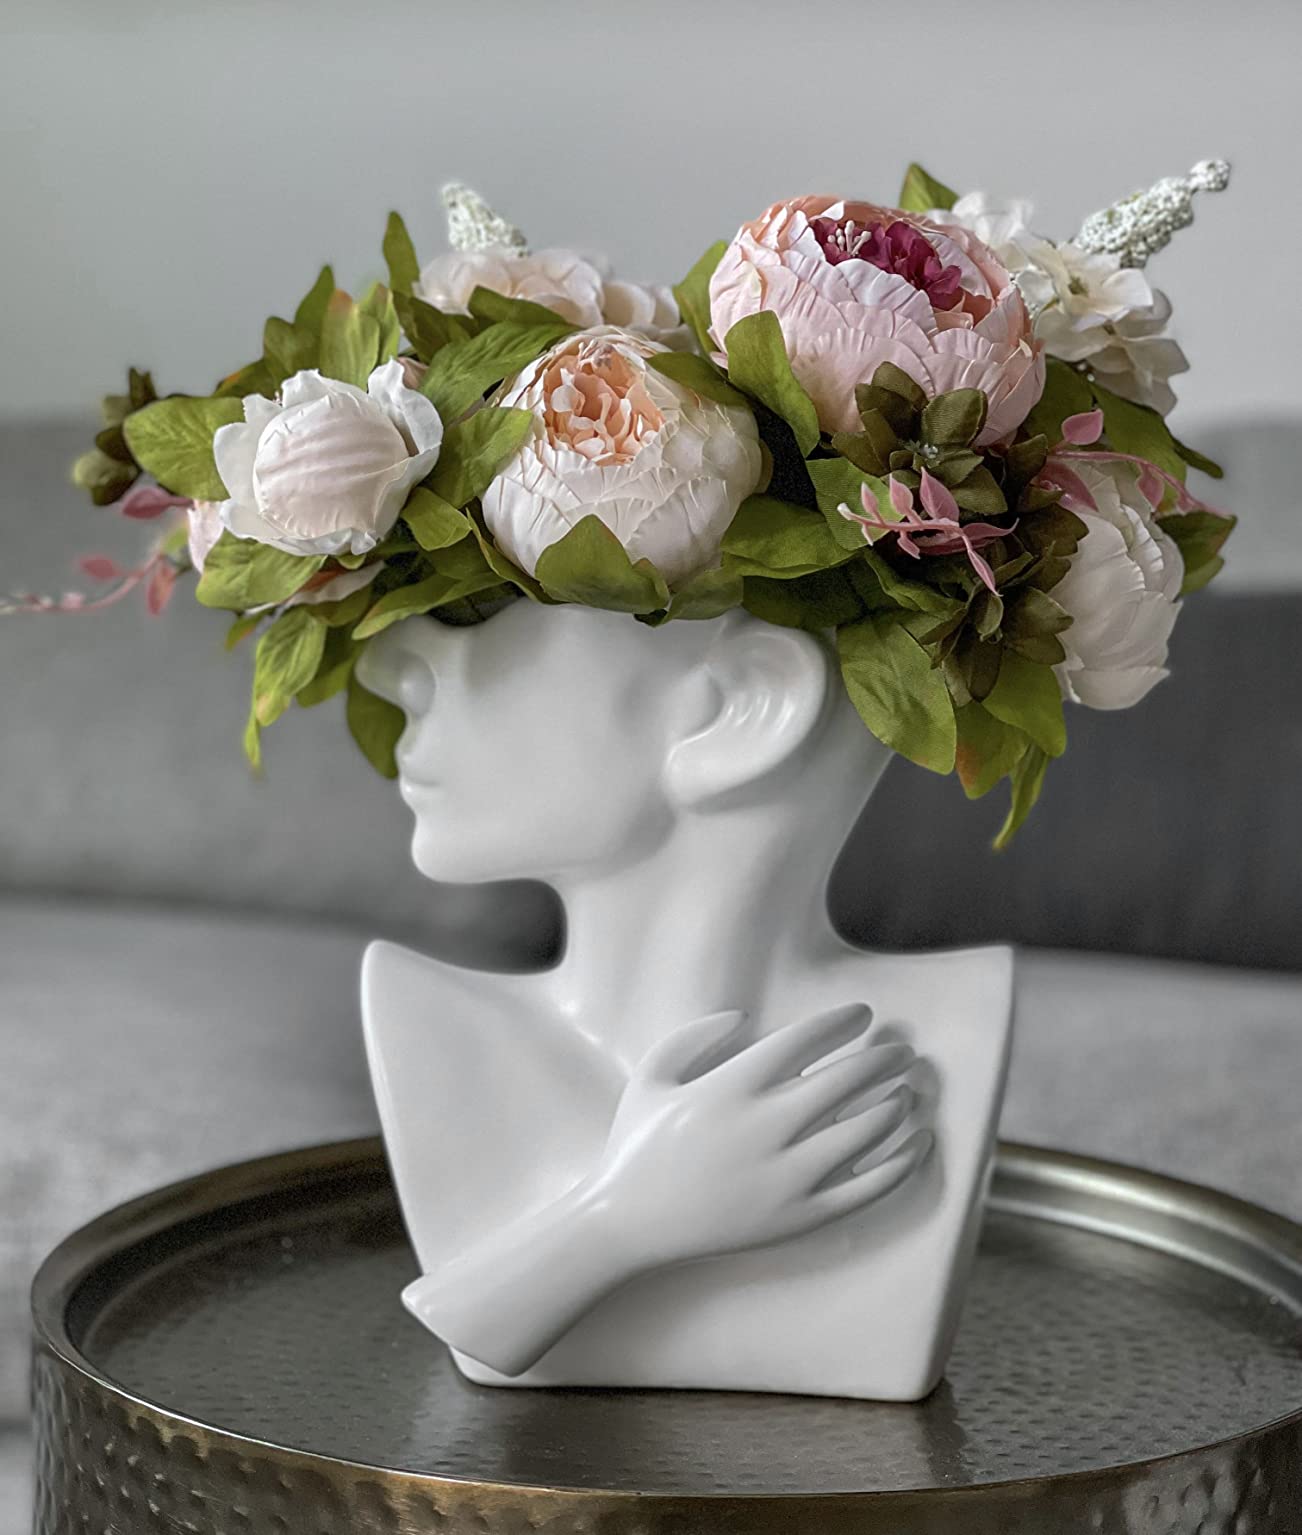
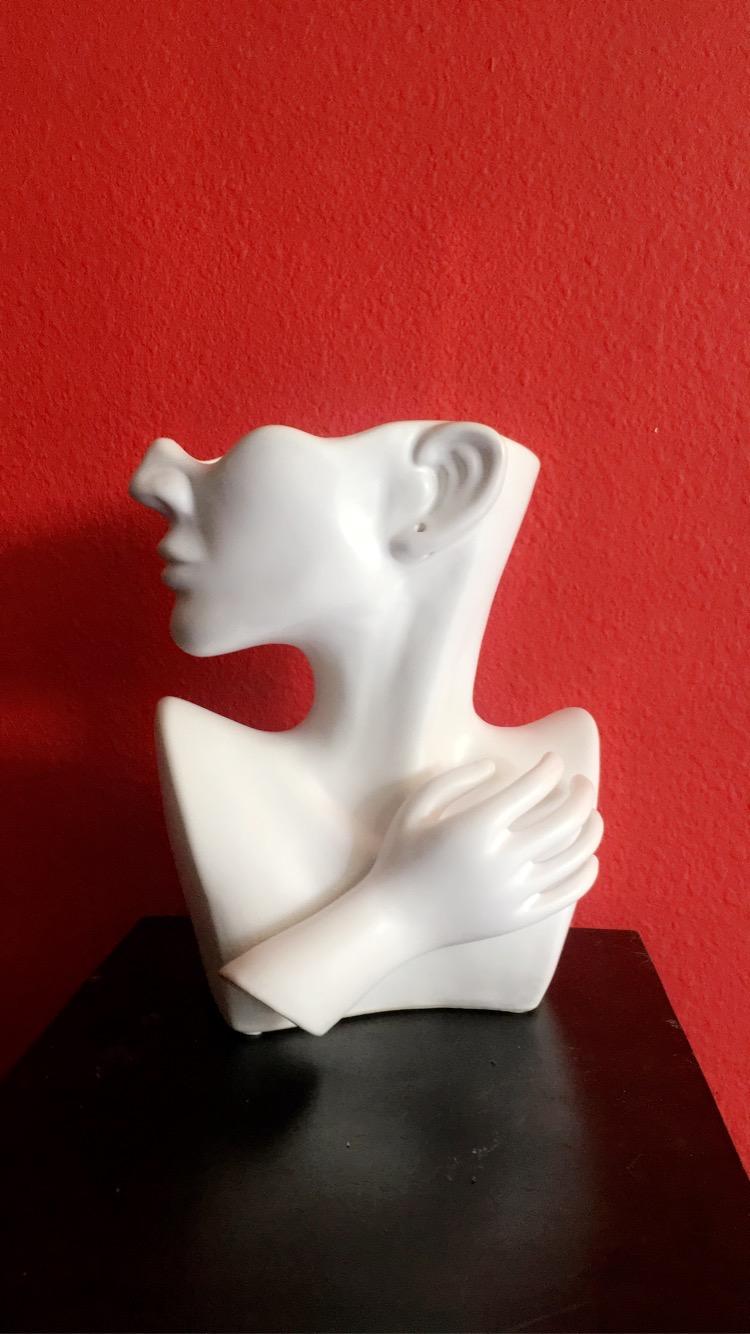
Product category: vase
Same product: yes